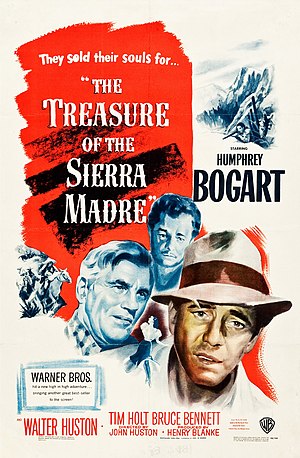
Tre mand søger guld
Tre mand søger guld er en amerikansk film fra 1948 instrueret af John Huston.